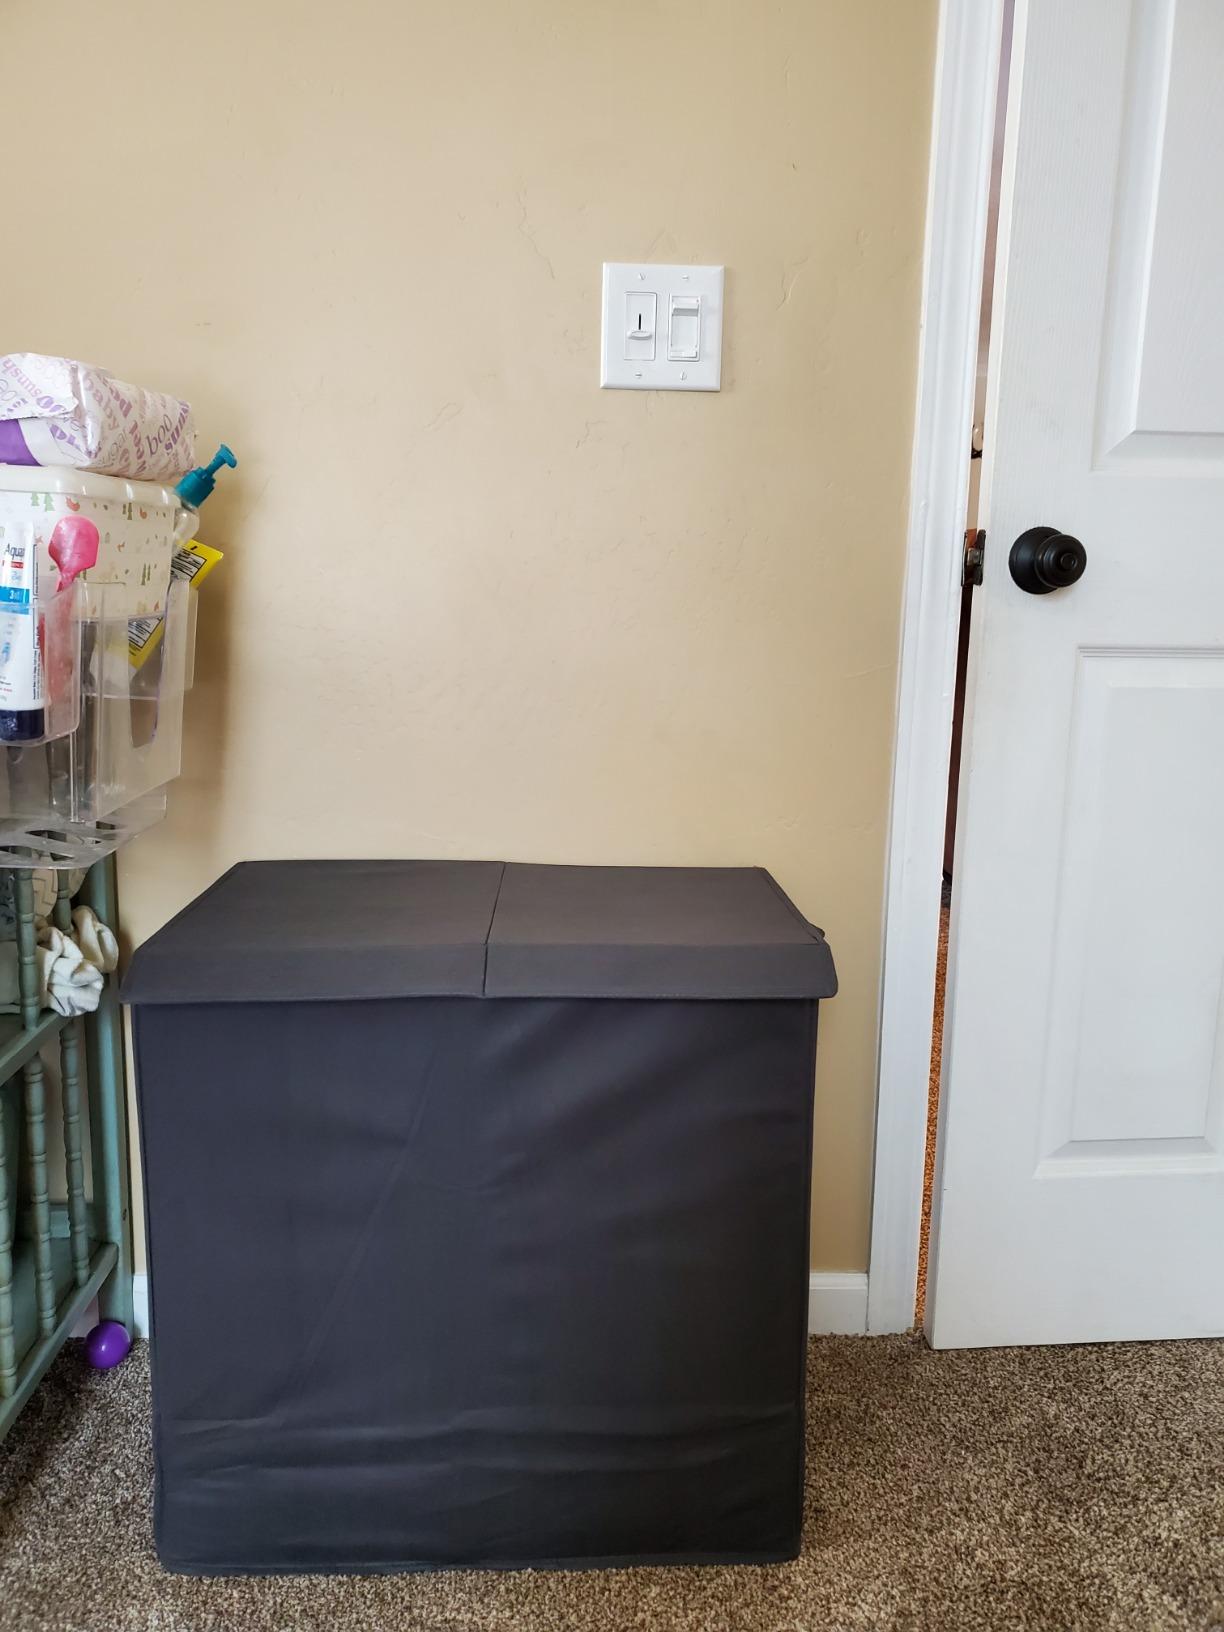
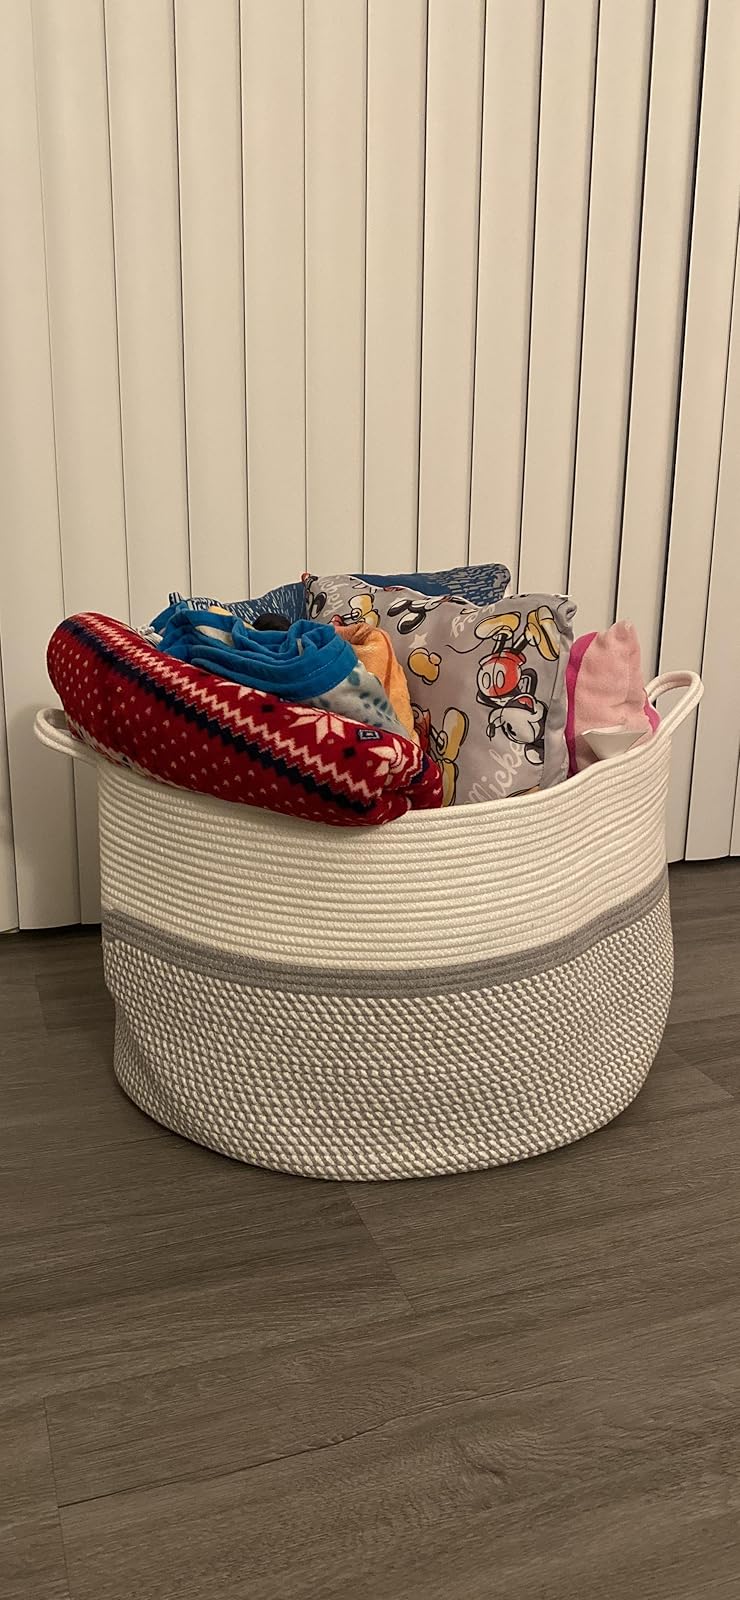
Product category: items_hamper
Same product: no